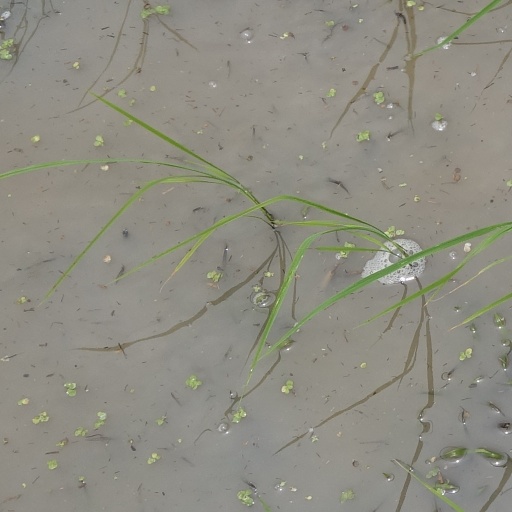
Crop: rice